Toronto streetcar system loops

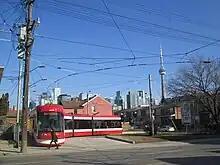
Wolseley Loop

Queens Quay and Spadina is an anticlockwise loop northeast of Queens Quay and Spadina Ave (entering from the east side of 410 Queens Quay) located at . It is a possible turnback point for 509 Harbourfront or 510 Spadina streetcars in either direction. Streetcars southbound on Spadina can turn eastbound on Queens Quay to reach the loop; streetcars eastbound or westbound on Queens Quay can turn northbound into the loop. Streetcars exiting the loop can turn northbound on Spadina, or southbound on Spadina to reach Queens Quay eastbound or westbound.